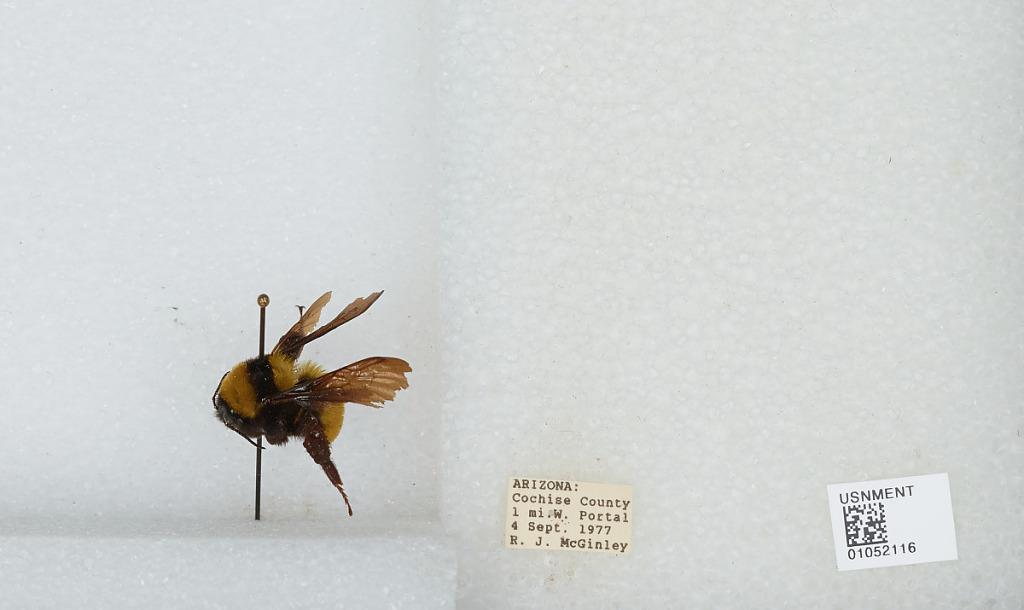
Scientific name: Bombus sp.
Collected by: R. McGinley
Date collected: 1977-9-4
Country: United States
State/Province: Arizona
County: Cochise
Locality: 1 mile west of Portal
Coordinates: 31.9147, -109.157